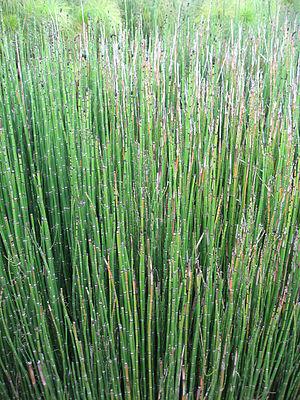
La Prêle d'hiver, parfois improprement appelée « prêle du Japon » dans certaines jardineries, est une espèce végétale originaire des zones humides d'Europe, d'Amérique du Nord et du nord de l'Asie. Elle appartient à la division des Equisetophyta ou Sphenophyta, la classe des Equisetopsida, l'ordre des Equisetales et la famille des Equisetaceae.